Flag of New Zealand

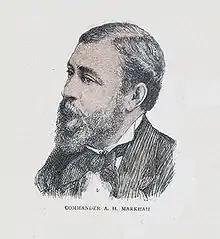
Admiral Albert Hastings Markham, designer of the flag of New Zealand

In 1869 the then First Lieutenant of the Royal Navy vessel "Blanche", Albert Hastings Markham, submitted a design to Sir George Bowen, the Governor of New Zealand, for a national ensign for New Zealand. This followed a request by Bowen to Markham to come up with a new flag design, following a request to Bowen from the Colonial Office. His proposal, incorporating the Southern Cross, was approved on 23 October 1869. It was initially to be used only on government ships.